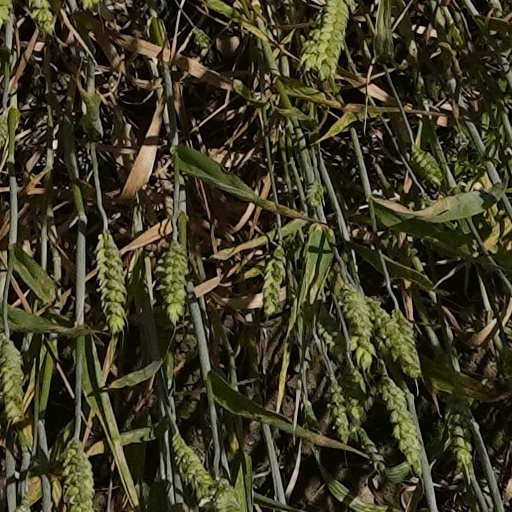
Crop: wheat